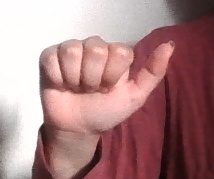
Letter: dhad